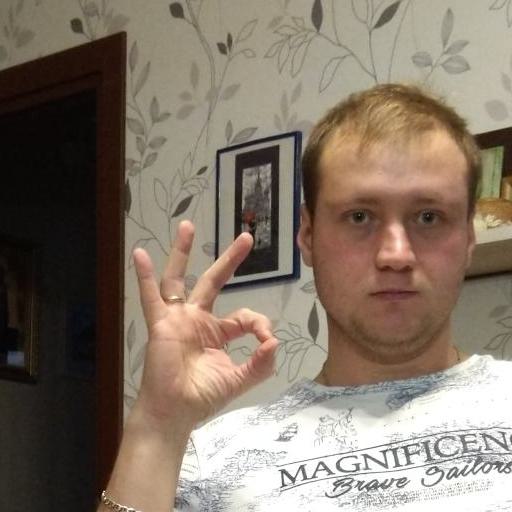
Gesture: ok